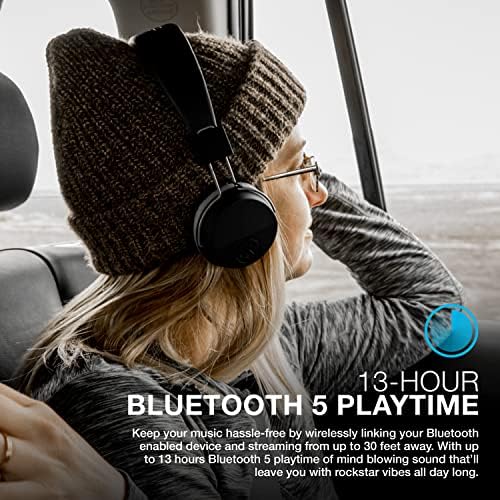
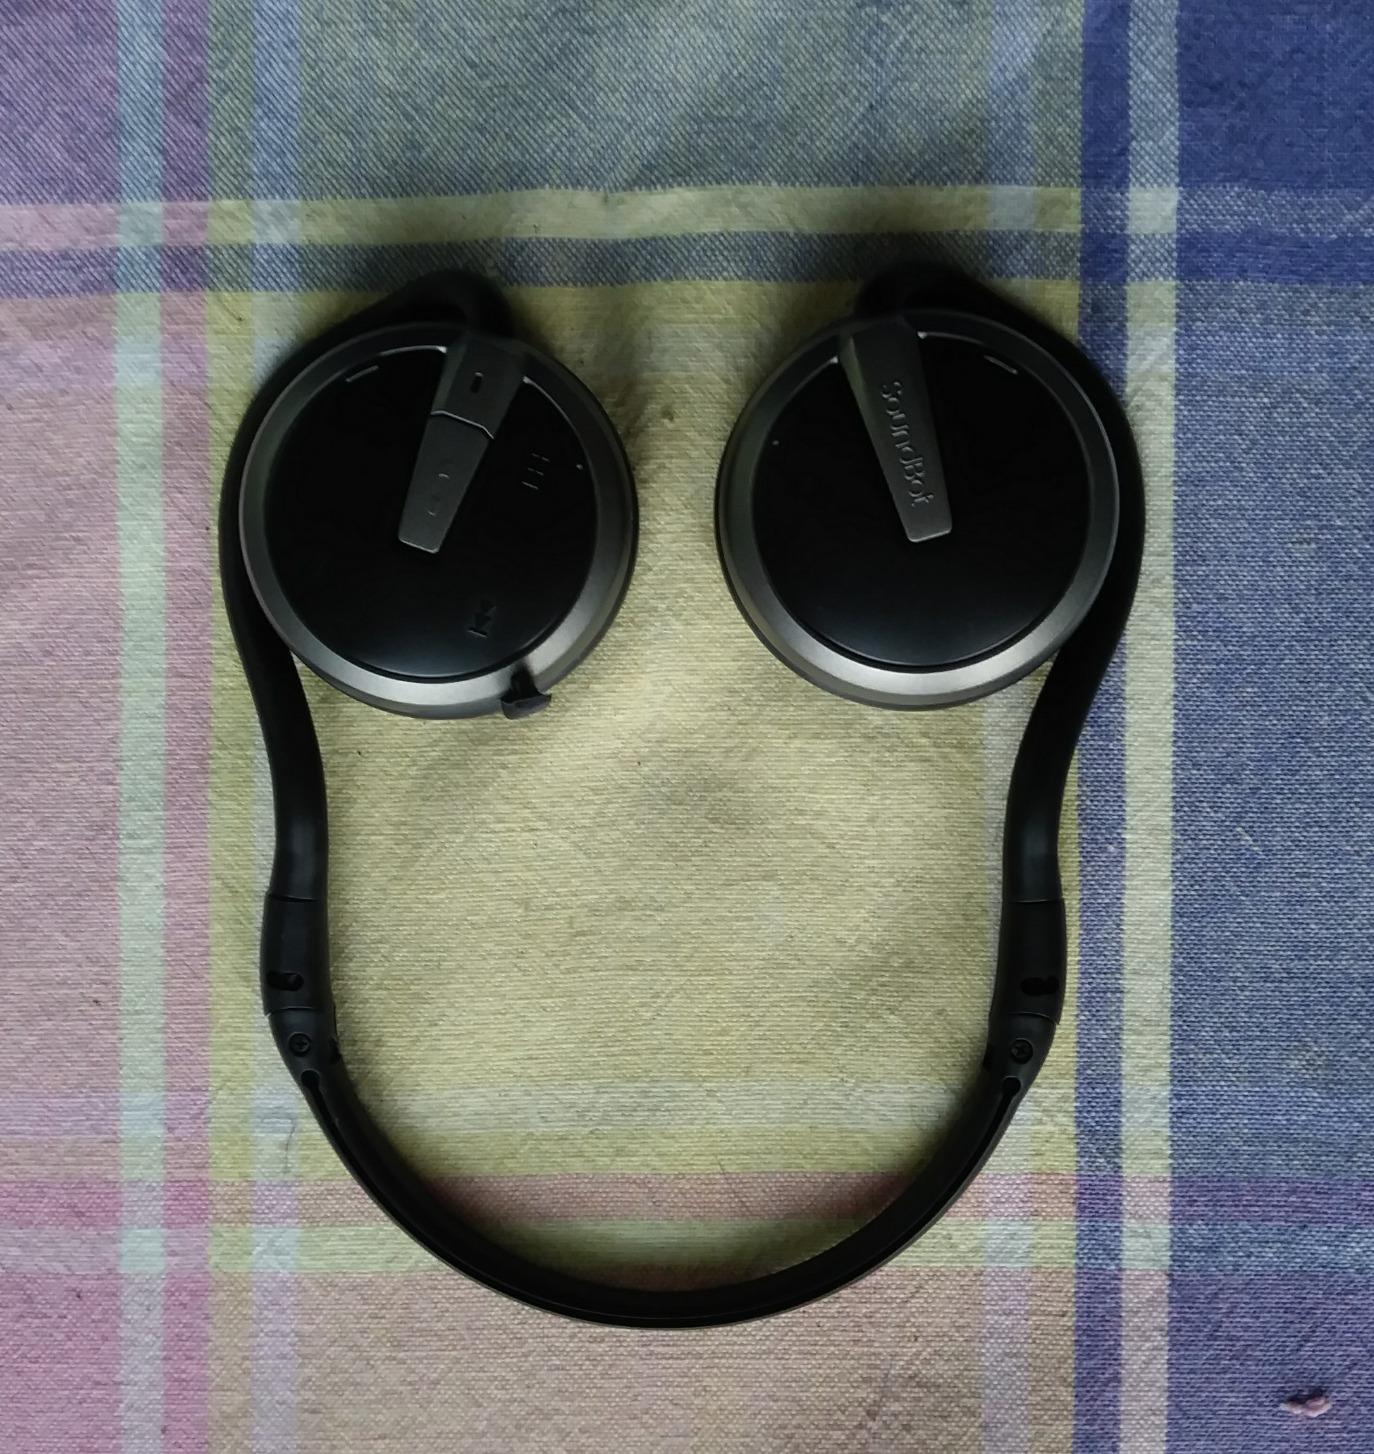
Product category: headphones
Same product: no